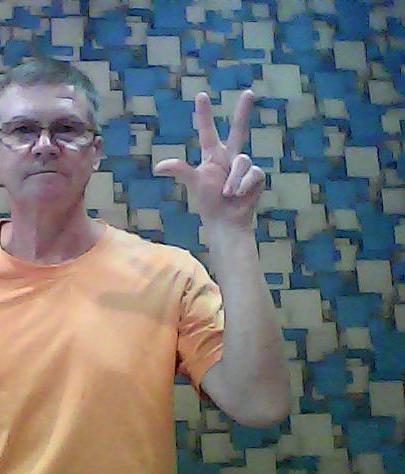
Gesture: three2